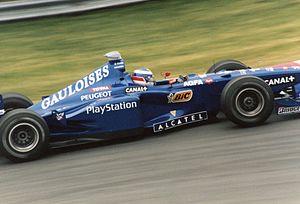
Résultats du Grand Prix du Canada de Formule 1 1998 qui a eu lieu au circuit Gilles-Villeneuve le 7 juin.
Prost Grand Prix est une ancienne écurie de Formule 1 française et un ancien constructeur, fondés et dirigés par Alain Prost de 1997 jusqu'à la faillite de l'entreprise en fin d'année 2001. Prost Grand Prix a disputé 83 Grands Prix de Formule 1 et inscrit 35 points au championnat du monde des constructeurs. Les Prost ont également décroché trois podiums et parcouru trente-sept tours en tête de Grands Prix.
Olivier Panis est un pilote automobile français né le 2 septembre 1966 à Lyon.
La Prost AP01 est la monoplace de Formule 1 engagée par l'écurie Prost Grand Prix pour participer au Championnat du monde de Formule 1 1998. Elle est pilotée par le Français Olivier Panis et l'Italien Jarno Trulli. Le pilote d'essai est le Français Stephane Sarrazin. La AP01 est présentée le 20 janvier 1998 à Barcelone. Elle est surnommée la première Prost car c'est la première monoplace conçue par l'écurie elle-même, la JS45 de 1997 étant l'évolution de la Ligier JS43, dernière monoplace de l'écurie Ligier à participer en Formule 1. La Prost AP01 est équipée d'un moteur Peugeot.